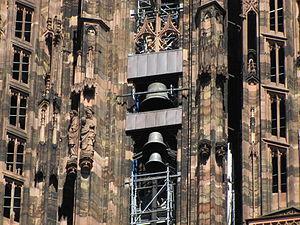
Alsace, Bas-Rhin, Cathédrale Notre-Dame de Strasbourg (PA00085015). Façade occidentale, Cloches visibles
Une cloche est un objet simple destiné à l'émission d'un son. C'est un instrument de percussion et un idiophone. Sa forme est habituellement un tambour ouvert et évidé d'une seule pièce qui résonne après avoir été frappé. Un objet de cette forme est dit campaniforme.